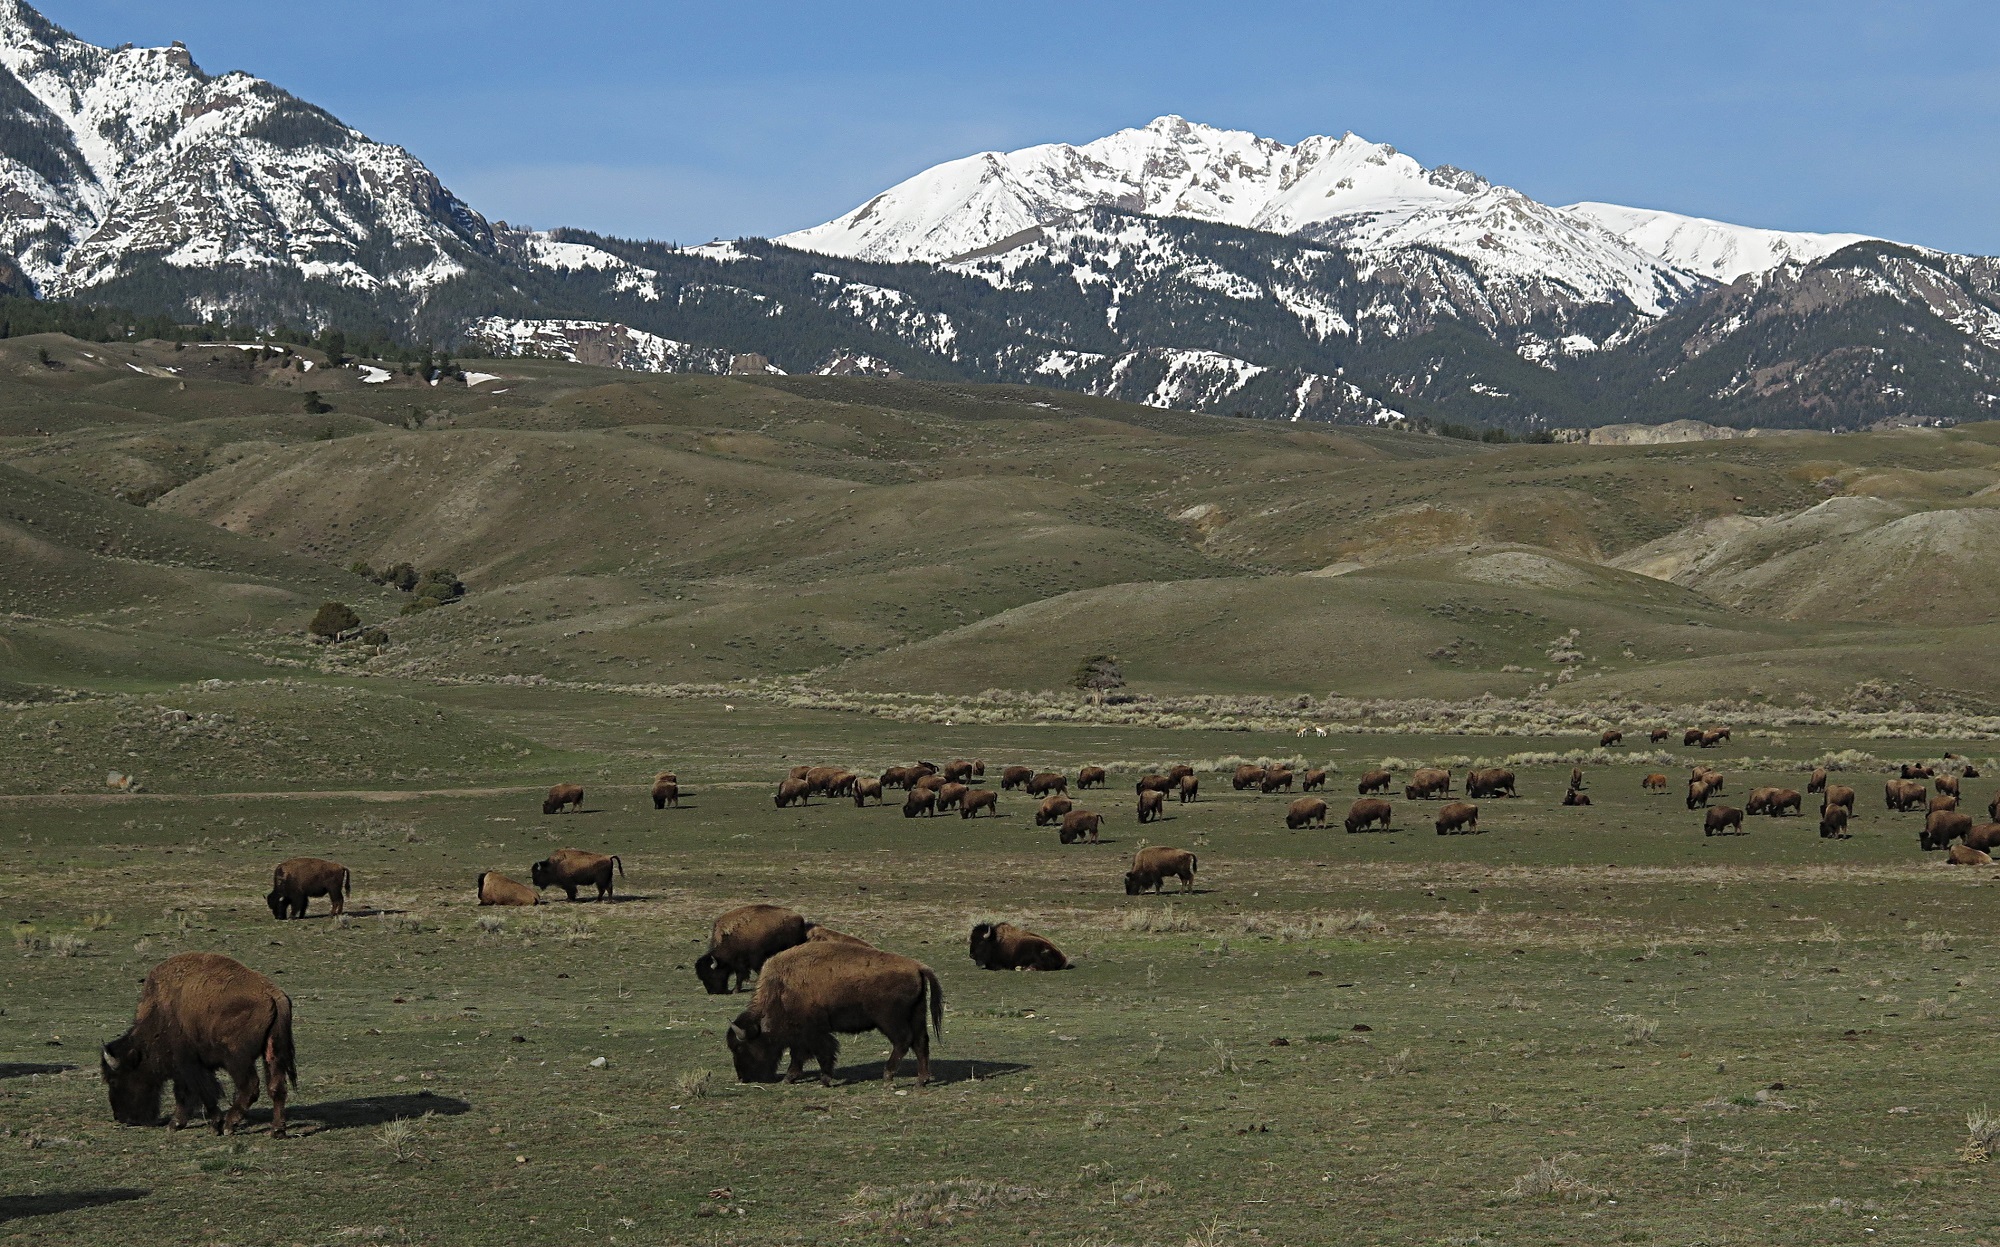
landscape, wilderness, mountain, prairie, animal, valley, mountain range, panorama, fur, food, herd, scenic, pasture, grazing, sheep, brown, mammal, healthy, meat, plain, graze, american, mountains, grassland, beast, plateau, bison, icon, horns, buffalo, ecosystem, steaks, tundra, steppe, mountainous landforms, cattle like mammal